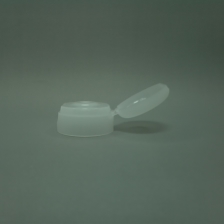
Color: white/transparent
Cap type: flip-top cap